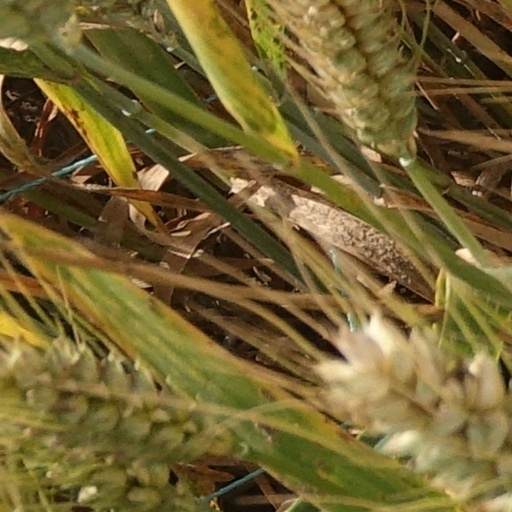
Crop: wheat